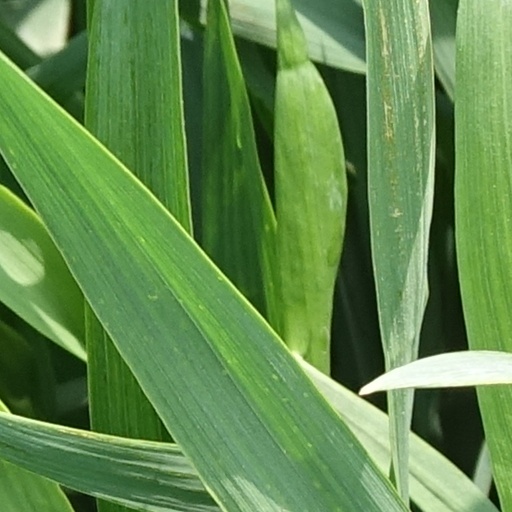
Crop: wheat